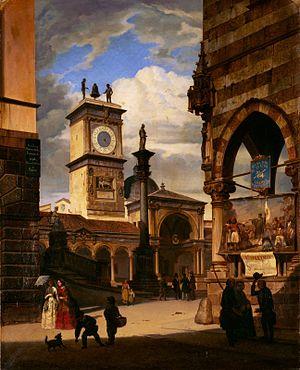
Fausto Antonioli, né en 1814 à Bergame et mort en 1882 à Udine, est un peintre italien.